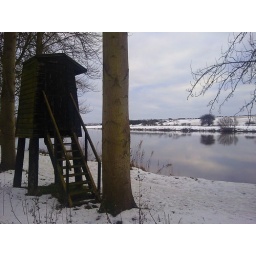
A lookout tower for the v shape in the water caused by salmon swimming upstream